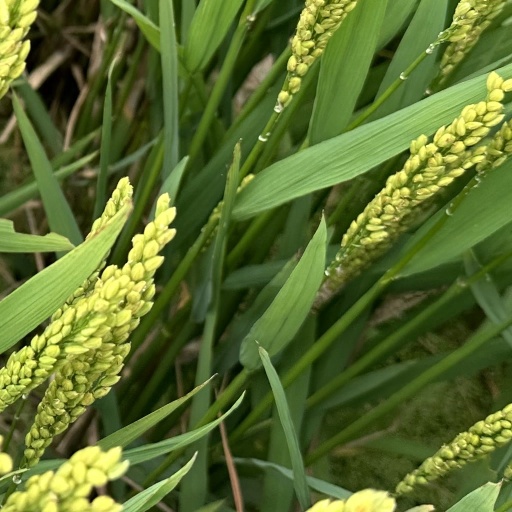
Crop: rice